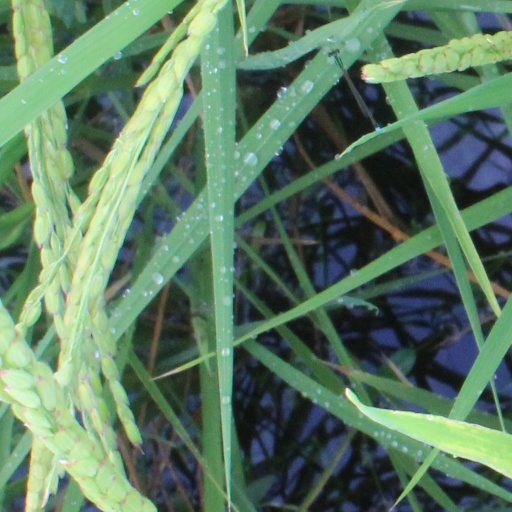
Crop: rice